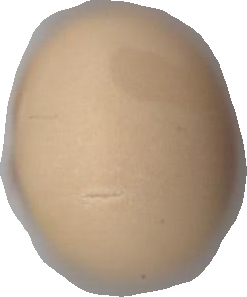
Variety: Dega